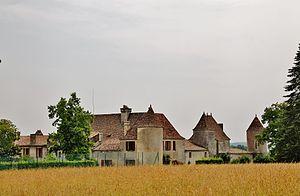
Château Castagens
Belvès-de-Castillon est une commune du Sud-Ouest de la France, située dans le département de la Gironde, en région Nouvelle-Aquitaine.